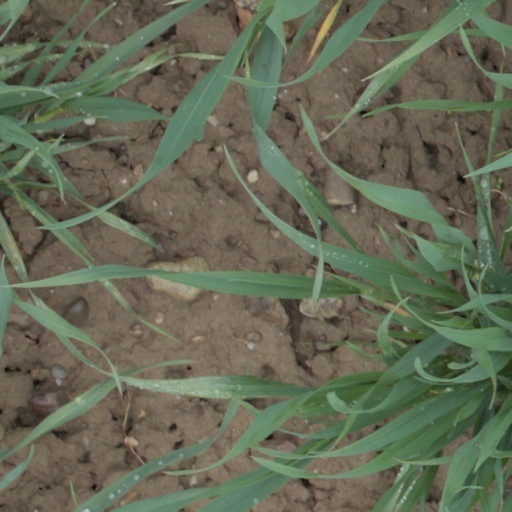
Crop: wheat